Orestis Kiomourtzoglou

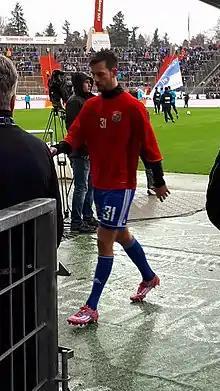
Kiomourtzoglou in 2018

Orestis Kiomourtzoglou (born 7 May 1998) is a German professional footballer who plays as a midfielder for club Wehen Wiesbaden. A SpVgg Unterhaching youth product, he made his senior debut in 2015 and remained with the club until 2019 when he moved to Dutch club Heracles Almelo. In 2022, he signed with Scottish side Heart of Midlothian.